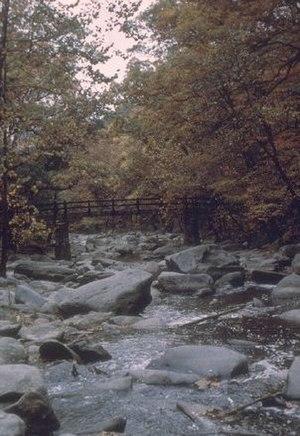
Le Rock Creek est un affluent du fleuve Potomac, dans le Maryland et à Washington.